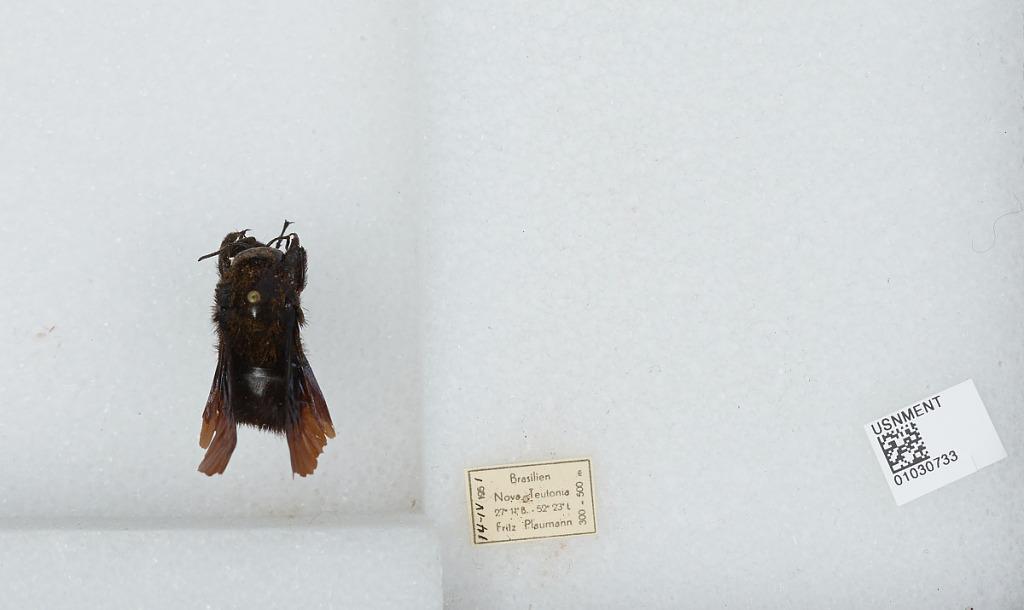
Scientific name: Bombus (Fervidobombus) morio (Swederus)
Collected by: F. Plaumann
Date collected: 1951-4-14
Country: Brazil
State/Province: Santa Catarina
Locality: Nova Teutonia
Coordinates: -27.1611, -52.42